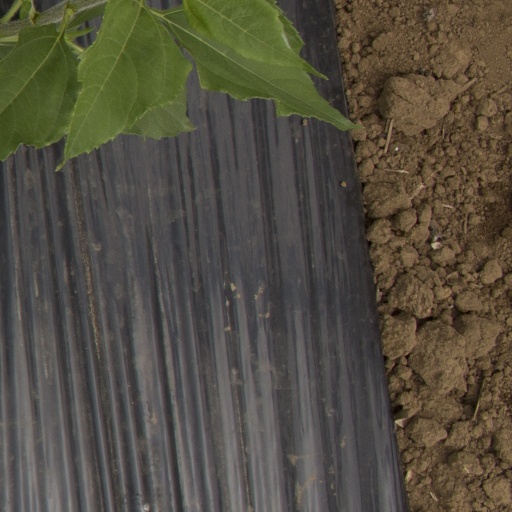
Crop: Jerusalem artichoke